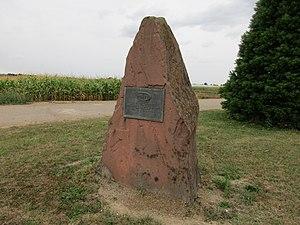
Stèle hommage à Jean Bugatti à Duppigheim
L'usine Bugatti de Molsheim est le site industriel et siège social historique du constructeur automobile Bugatti, avec villa, château Saint-Jean, vaste domaine, bureau d'études, usine de production de la marque, et ancien atelier d'artiste de Carlo Bugatti et Rembrandt Bugatti, fondé par Ettore Bugatti en 1909, à Molsheim-Dorlisheim, à 30 km au sud-ouest de Strasbourg, en Alsace.
Un mégalithe est une construction monumentale lié au mégalithisme souvent attaché à un sanctuaire, constitué d’une ou de plusieurs pierres brutes de grandes dimensions, érigées sans mortier ni ciment pour fixer la structure.
Un monolithe est un bloc de pierre massif monumental de grande dimension, constitué d'un seul élément, naturel ou taillé, éventuellement déplacé. L'architecture monolithe est une construction réalisée dans un bloc unique d'un seul matériau, et l'industrie lithique désigne l'ensemble des objets en pierre taillée par les humains.
Jean Bugatti est un ingénieur en mécanique, designer et industriel constructeur automobile, pilote d'essai d'usine français, héritier de Bugatti, fondé par son père Ettore Bugatti en 1909.